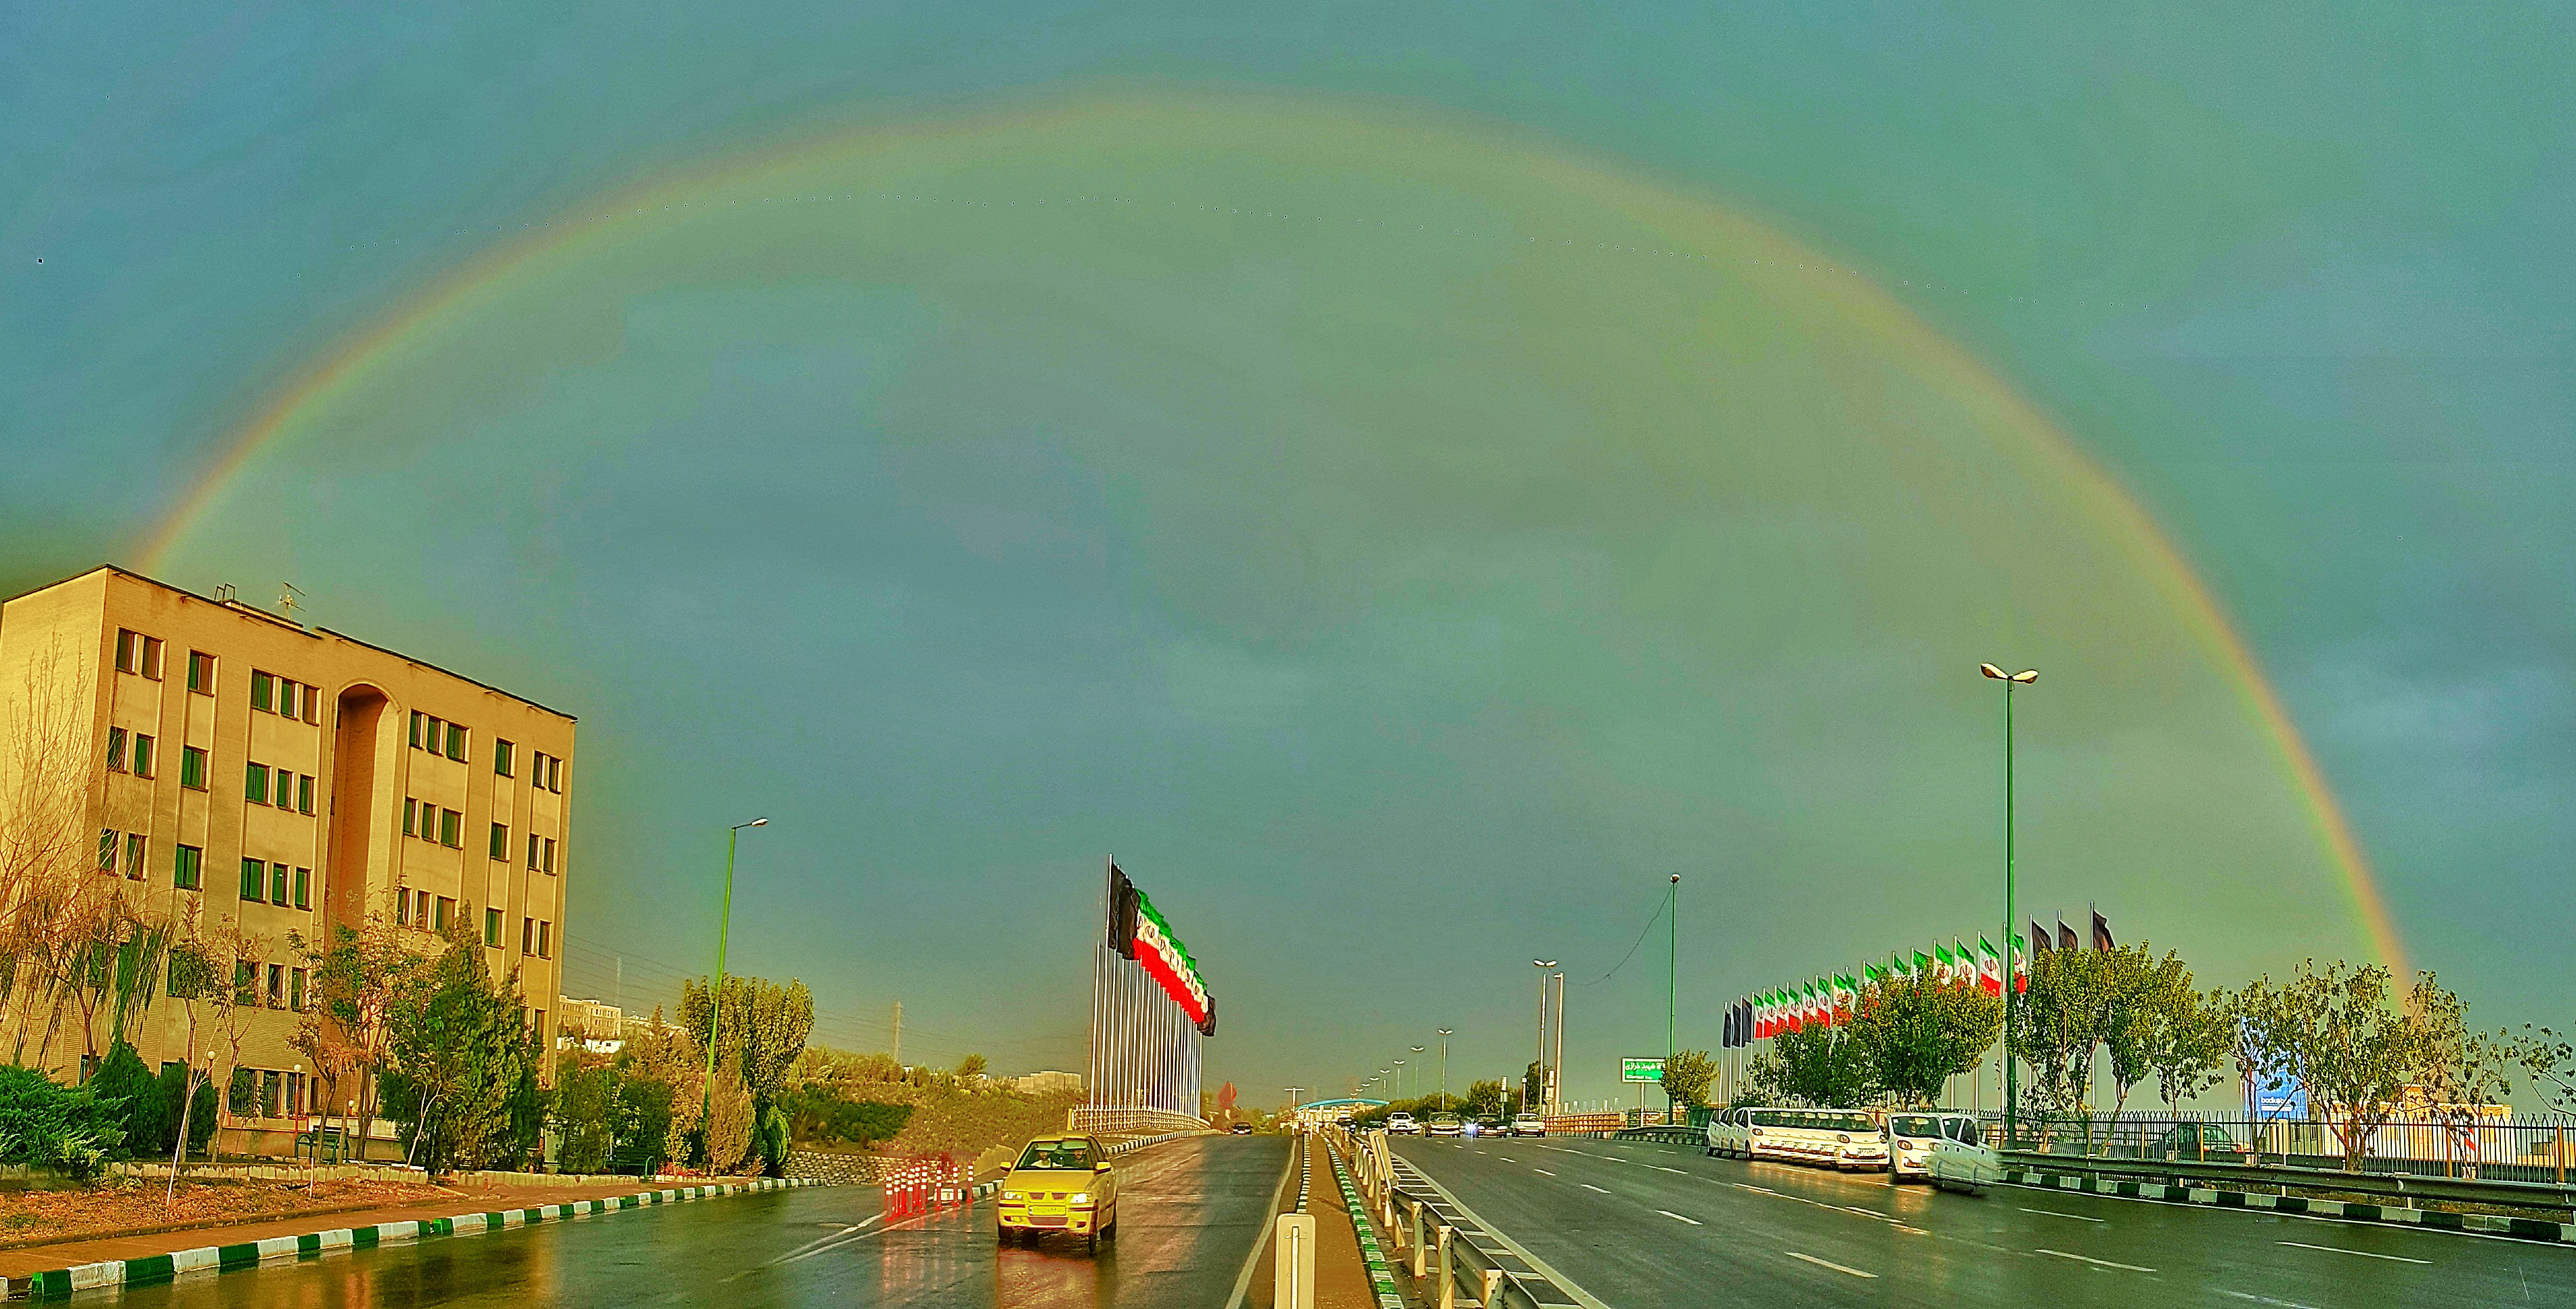
rainbow, blue sky, after rain, tehran, rain, sky, waterway, landmark, water, meteorological phenomenon, tourist attraction, fixed link, cloud, atmosphere, daytime, river, reflection, sunlight, horizon, city, evening